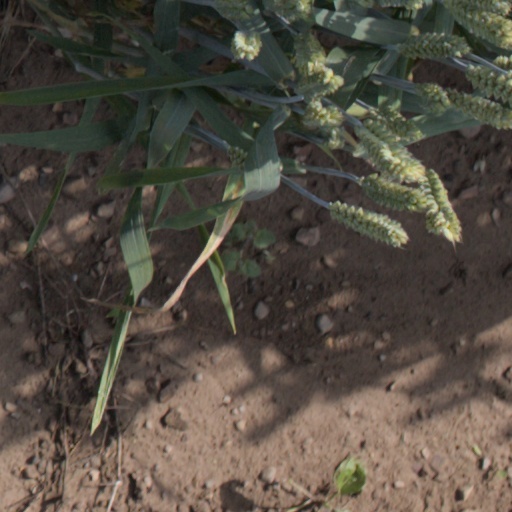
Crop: wheat